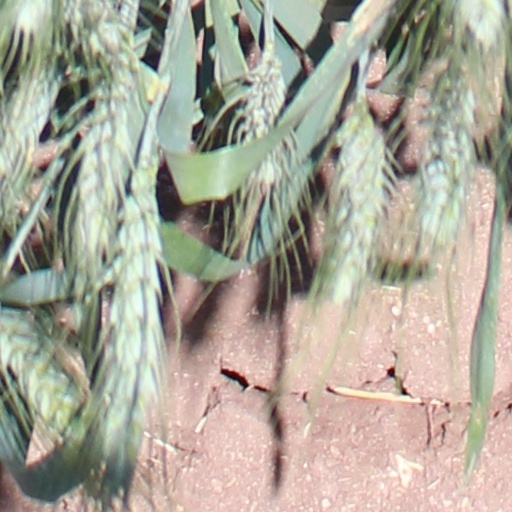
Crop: wheat